Petaling Jaya

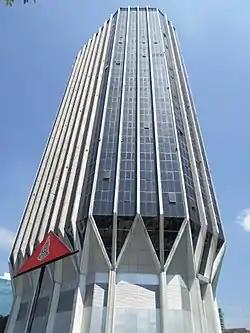
Petaling Jaya City Council

The local administration of Petaling Jaya is carried out by Petaling Jaya City Council (Majlis Bandaraya Petaling Jaya, MBPJ), formerly known as Petaling Jaya Authority from 1954 until 1977 and Petaling Jaya Municipal Council (Majlis Perbandaran Petaling Jaya, MPPJ) from 1977 until 2006. Six mayors have been appointed since Petaling Jaya was awarded city status on 20 June 2006. The current mayor is Mohamad Azhan Md. Azmir, who has been in office since 21 October 2021.